BB Girls

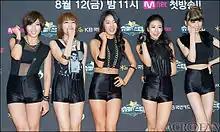
Brave Girls at Superstar K 3 premiere, 2011.

On March 31, 2011, Brave Brothers released two teaser images of the group, revealing the two concepts that the group would perform with. On April 7, they released their debut single album "The Difference", along with a music video for title track "Do You Know". A music video for "So Sexy" was released on July 10.